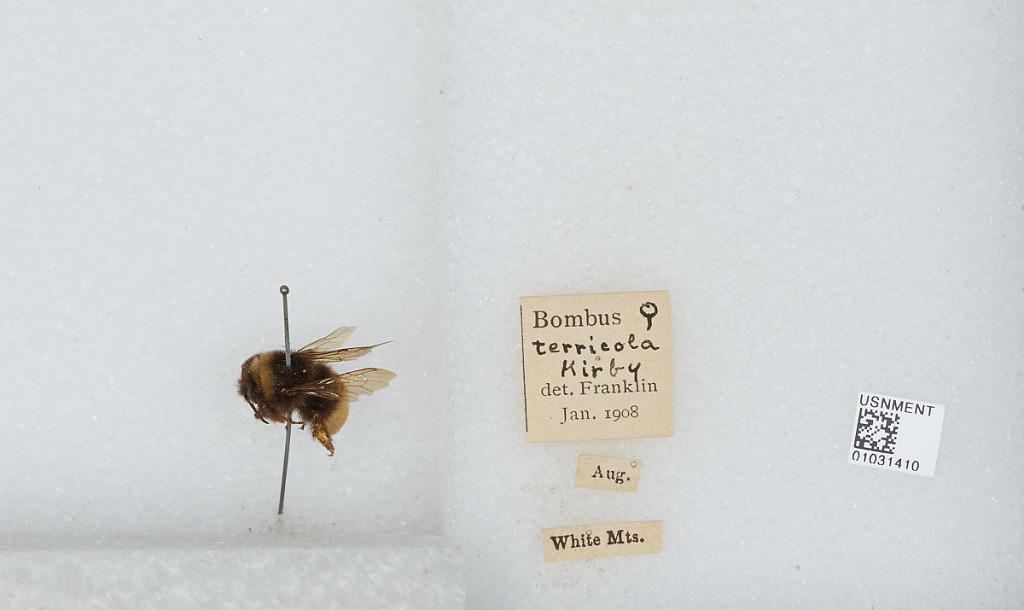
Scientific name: Bombus (Bombus) terricola Kirby
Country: United States
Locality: White Mountains
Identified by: Franklin